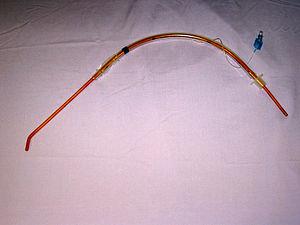
L'intubation trachéale, souvent appelée simplement intubation, est un geste technique médical consistant à introduire un dispositif tubulaire dans la trachée. L'intubation assure la liberté et l'étanchéité des voies aériennes supérieures, permet la ventilation mécanique et l'administration de médicaments par voie pulmonaire. Le contrôle des voies aériennes au cours de l'anesthésie générale est son indication la plus fréquente, mais elle est pratiquée également dans le cadre de l'urgence pour prévenir ou traiter des situations telles que l'asphyxie, l'obstruction des voies aériennes ou l'inhalation de corps étrangers, notamment en traumatologie et en réanimation.
Le terme de mandrin « d'Eschmann » désigne généralement les mandrins longs béquillés, permettant une intubation trachéale sous laryngoscopie directe en cas de difficulté de visualisation de l'orifice glottique.